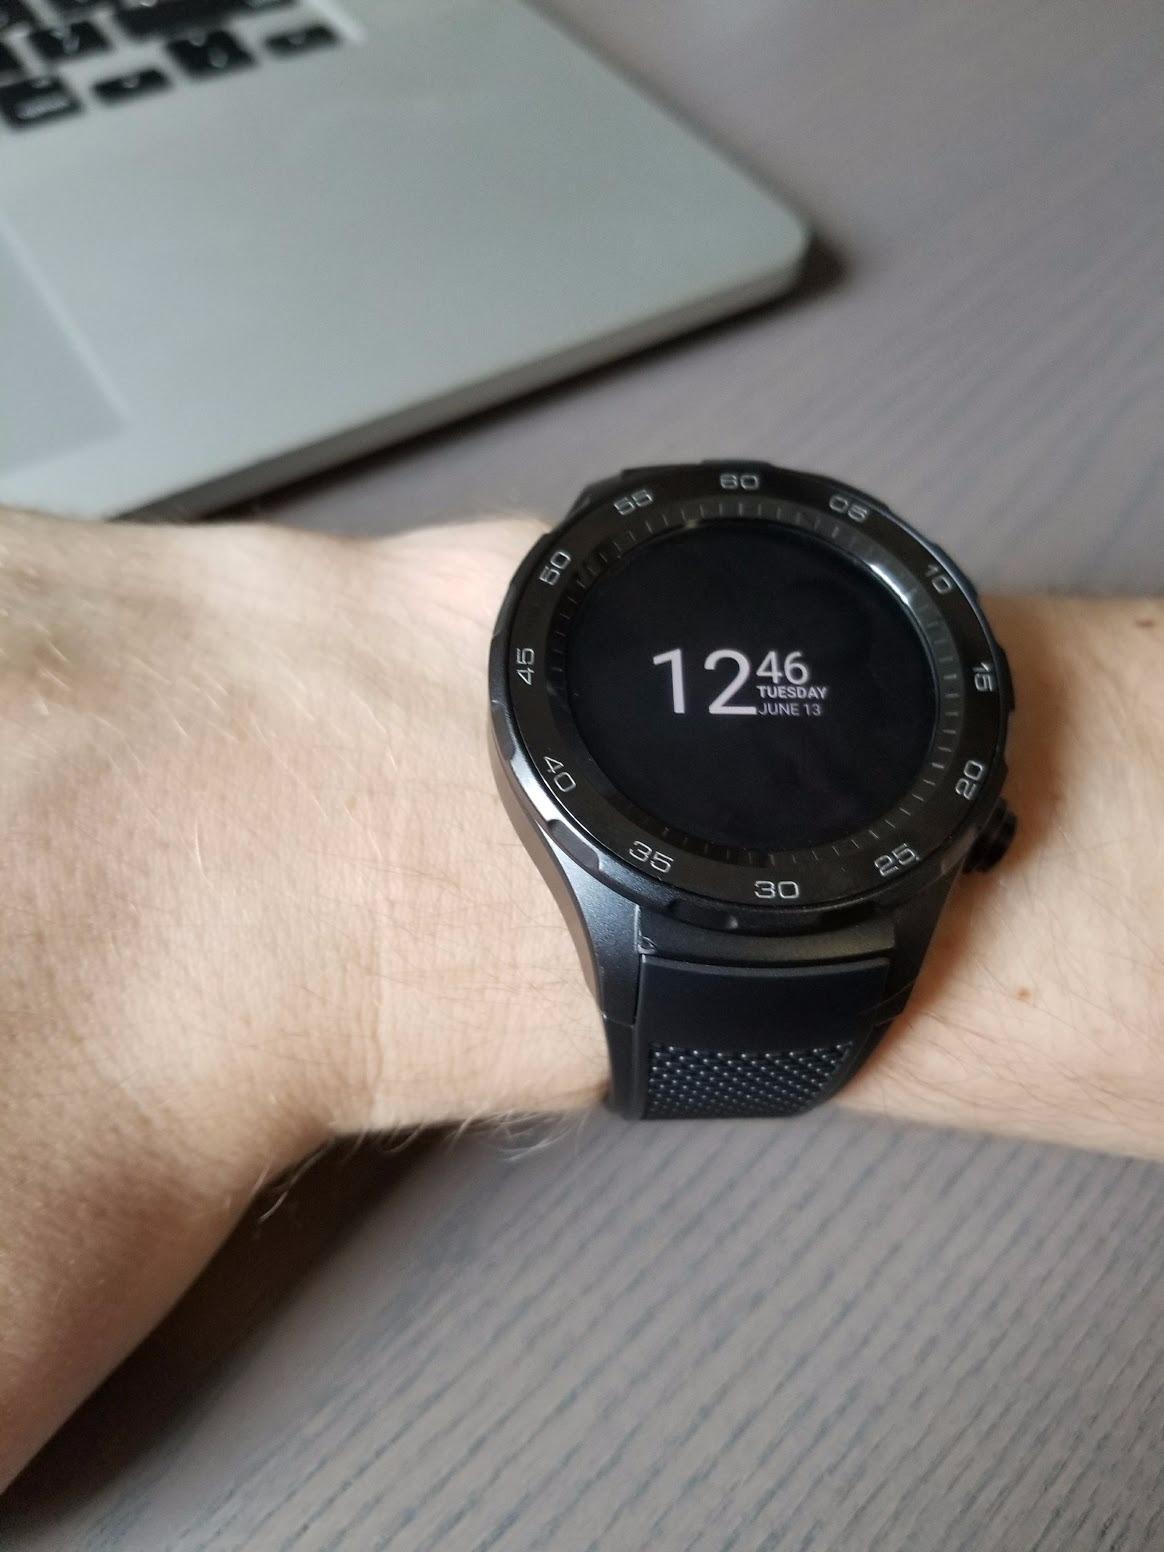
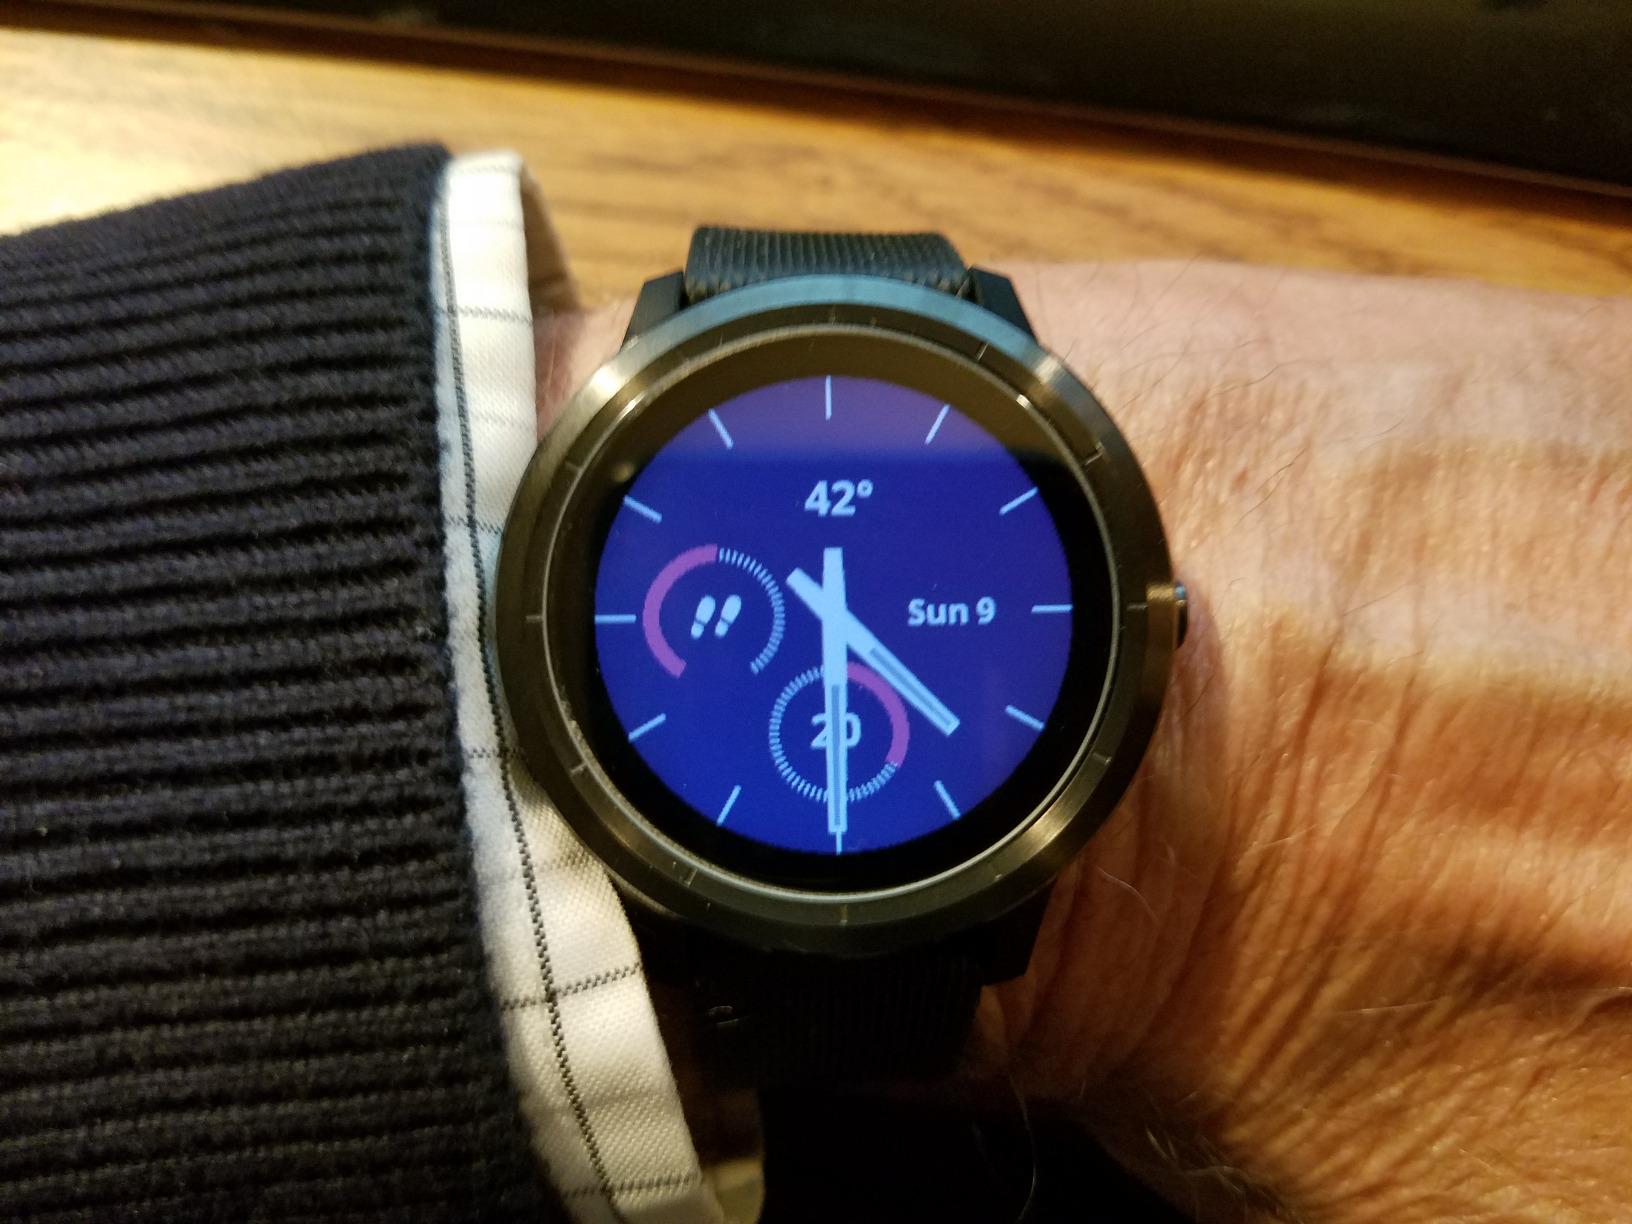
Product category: smartwatch
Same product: no